Biotin carboxylase

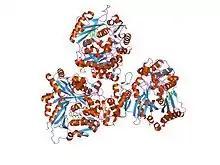
crystal structure of biotin carboxylase domain of acetyl-coenzyme a carboxylase from saccharomyces cerevisiae in complex with soraphen a

In enzymology, a biotin carboxylase is an enzyme that catalyzes the chemical reaction